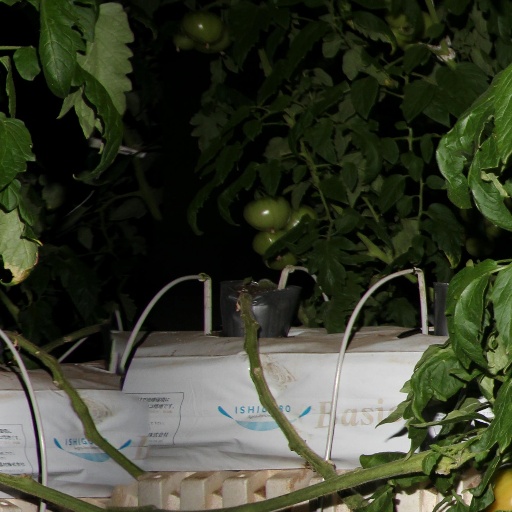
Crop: tomato